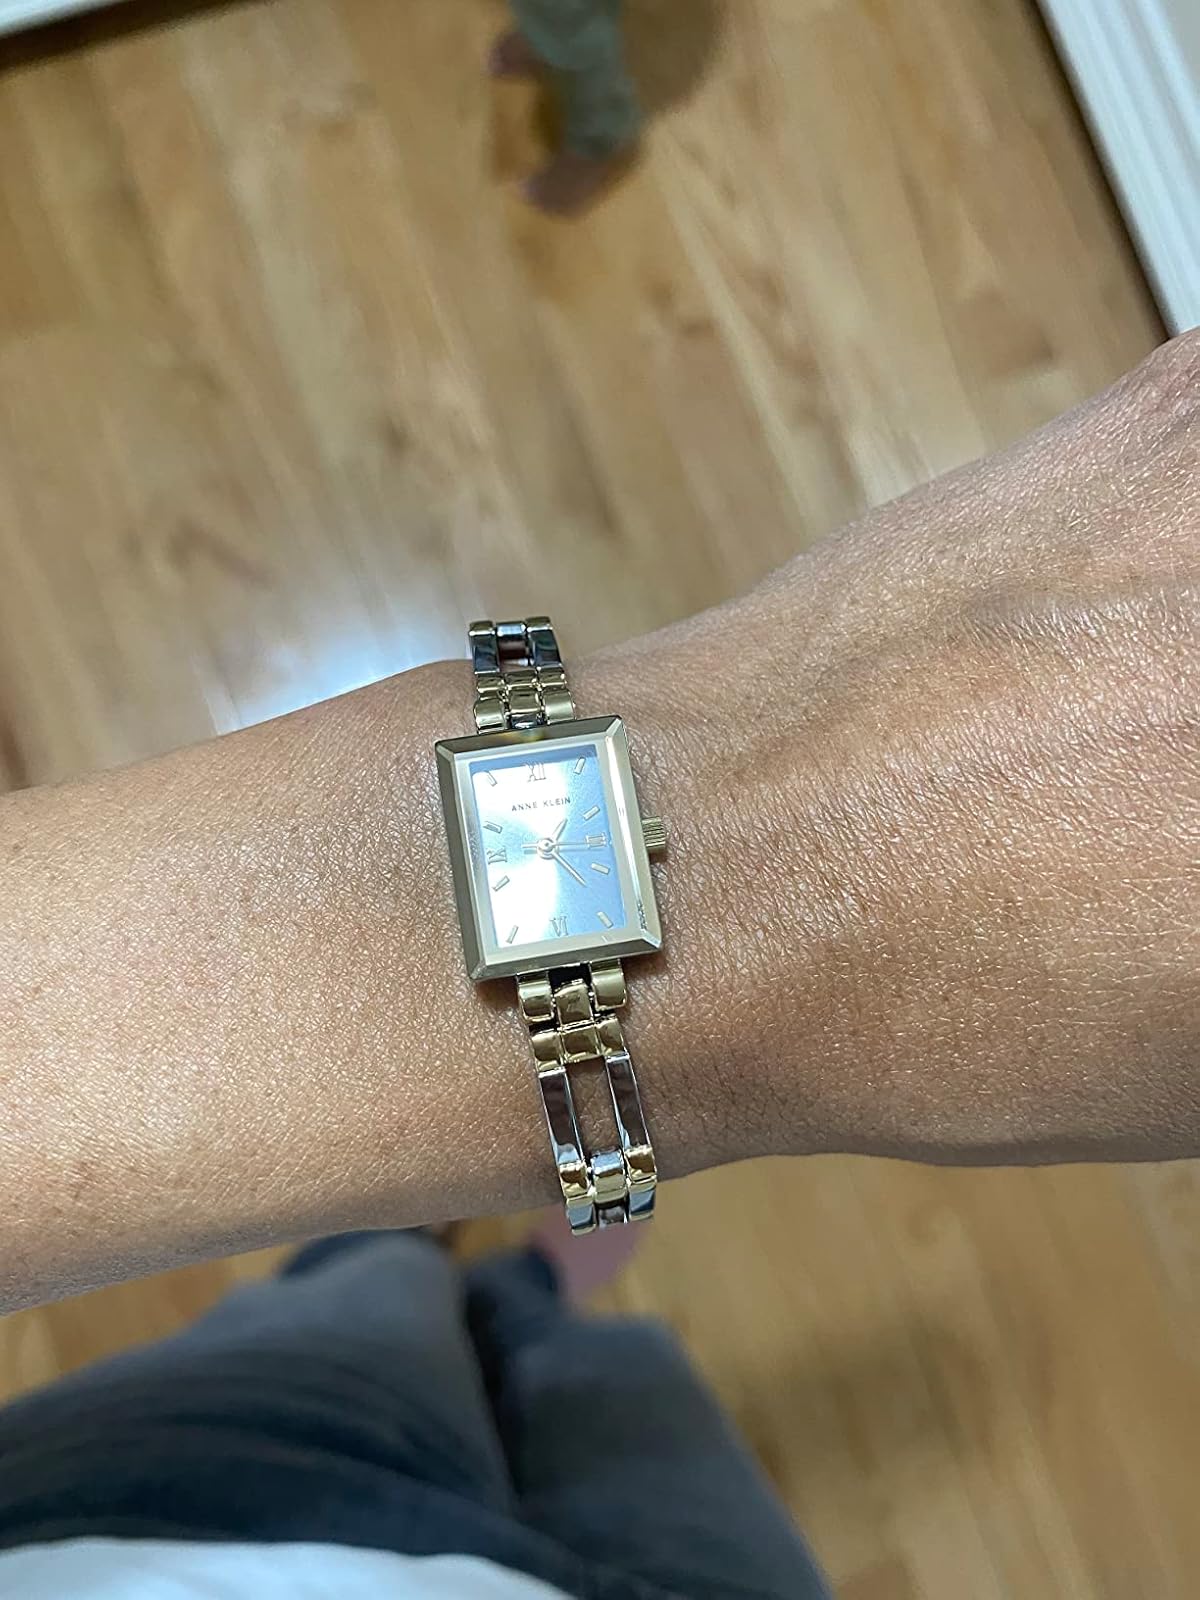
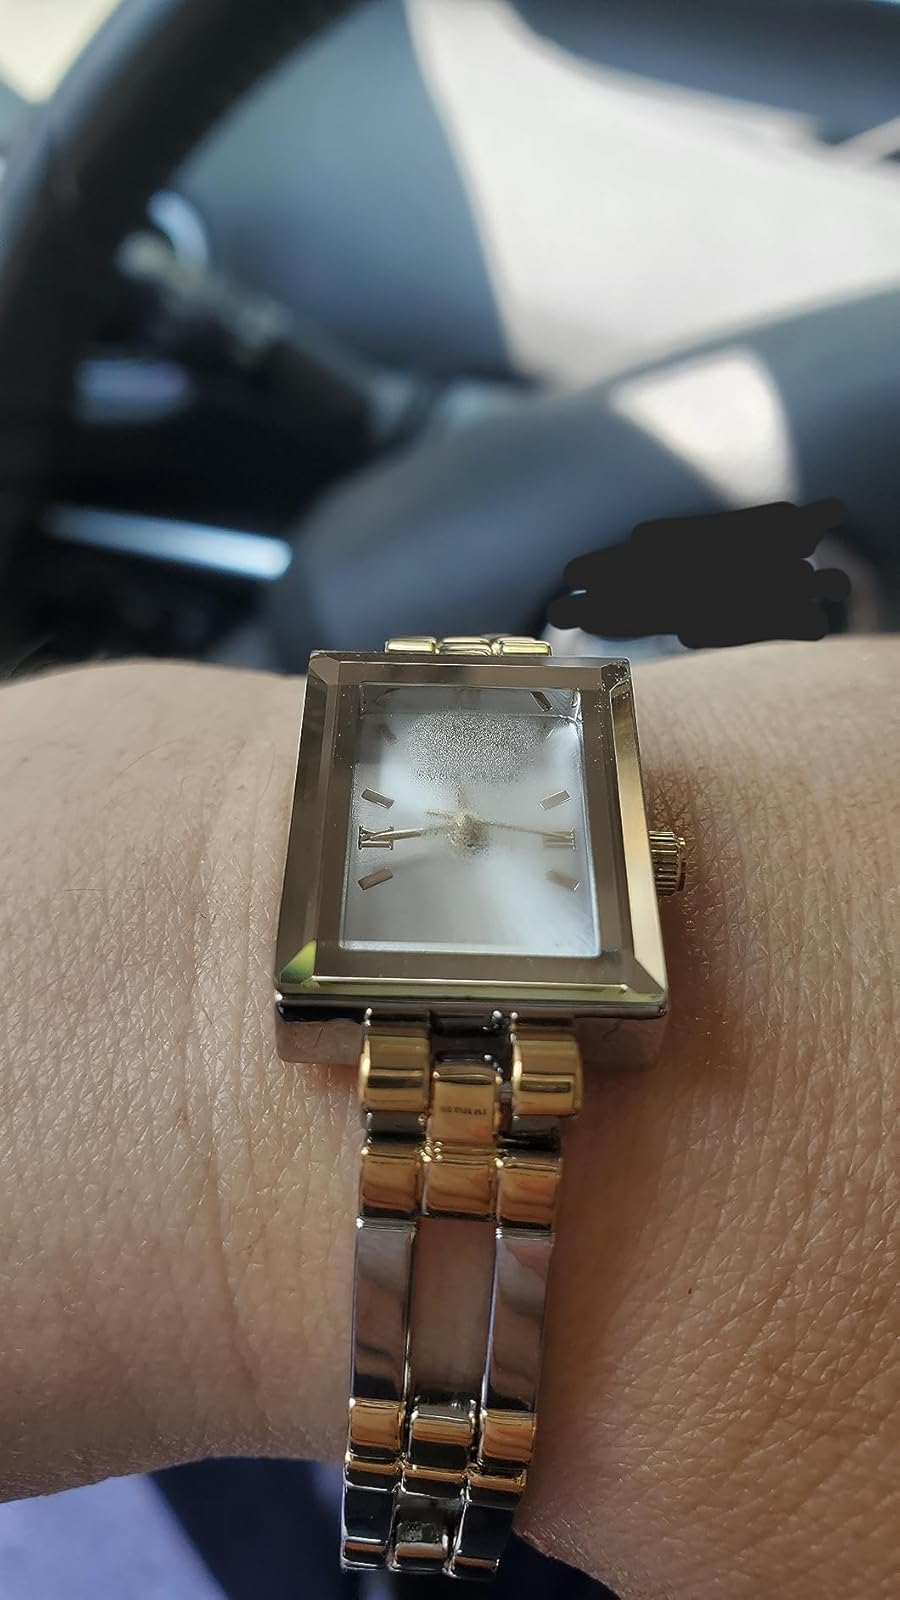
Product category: accessories_watch
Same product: yes